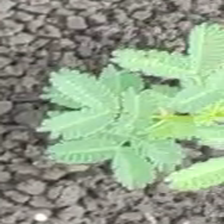
Weed species: Dwarf_cassia_(Chamaecrista pumila)